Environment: real
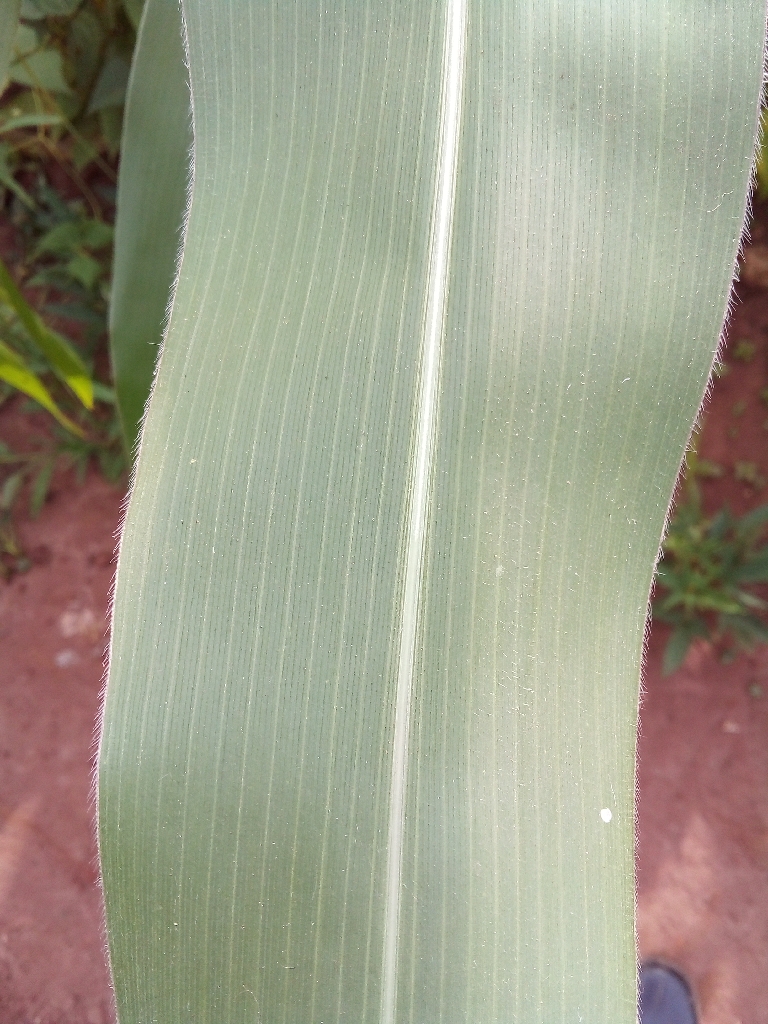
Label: healthy